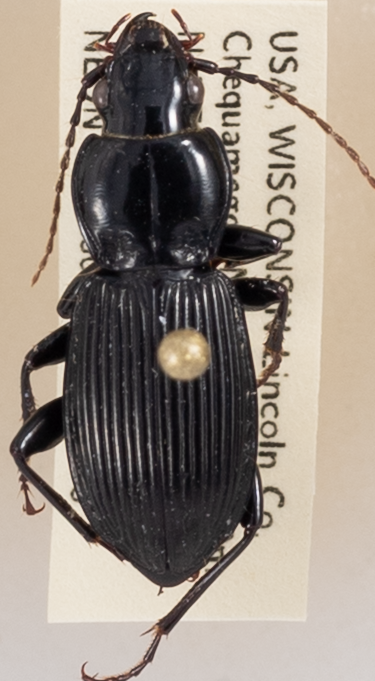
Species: Pterostichus coracinus
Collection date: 2018-07-10
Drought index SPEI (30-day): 0.71
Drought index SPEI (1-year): -0.24
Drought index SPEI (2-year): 1.642